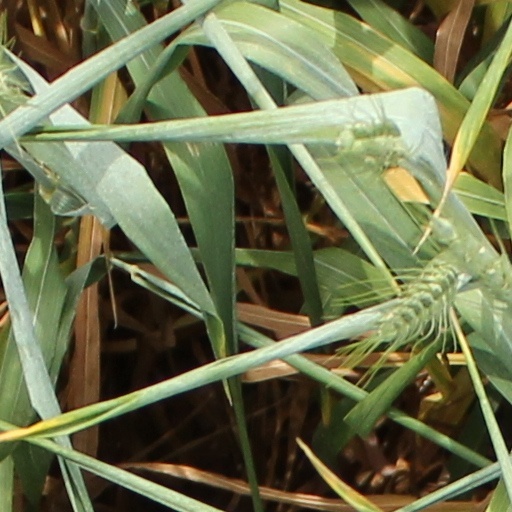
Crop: wheat